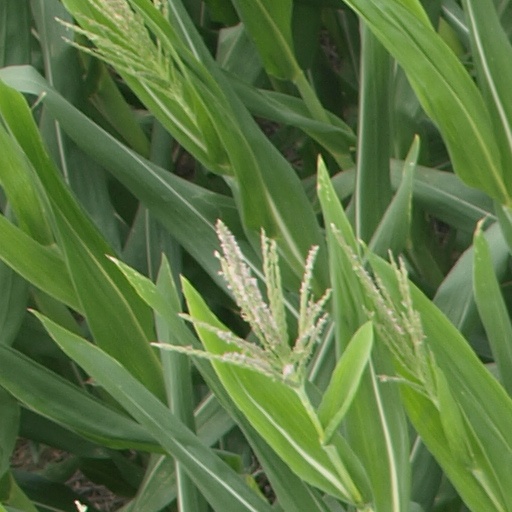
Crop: maize; corn